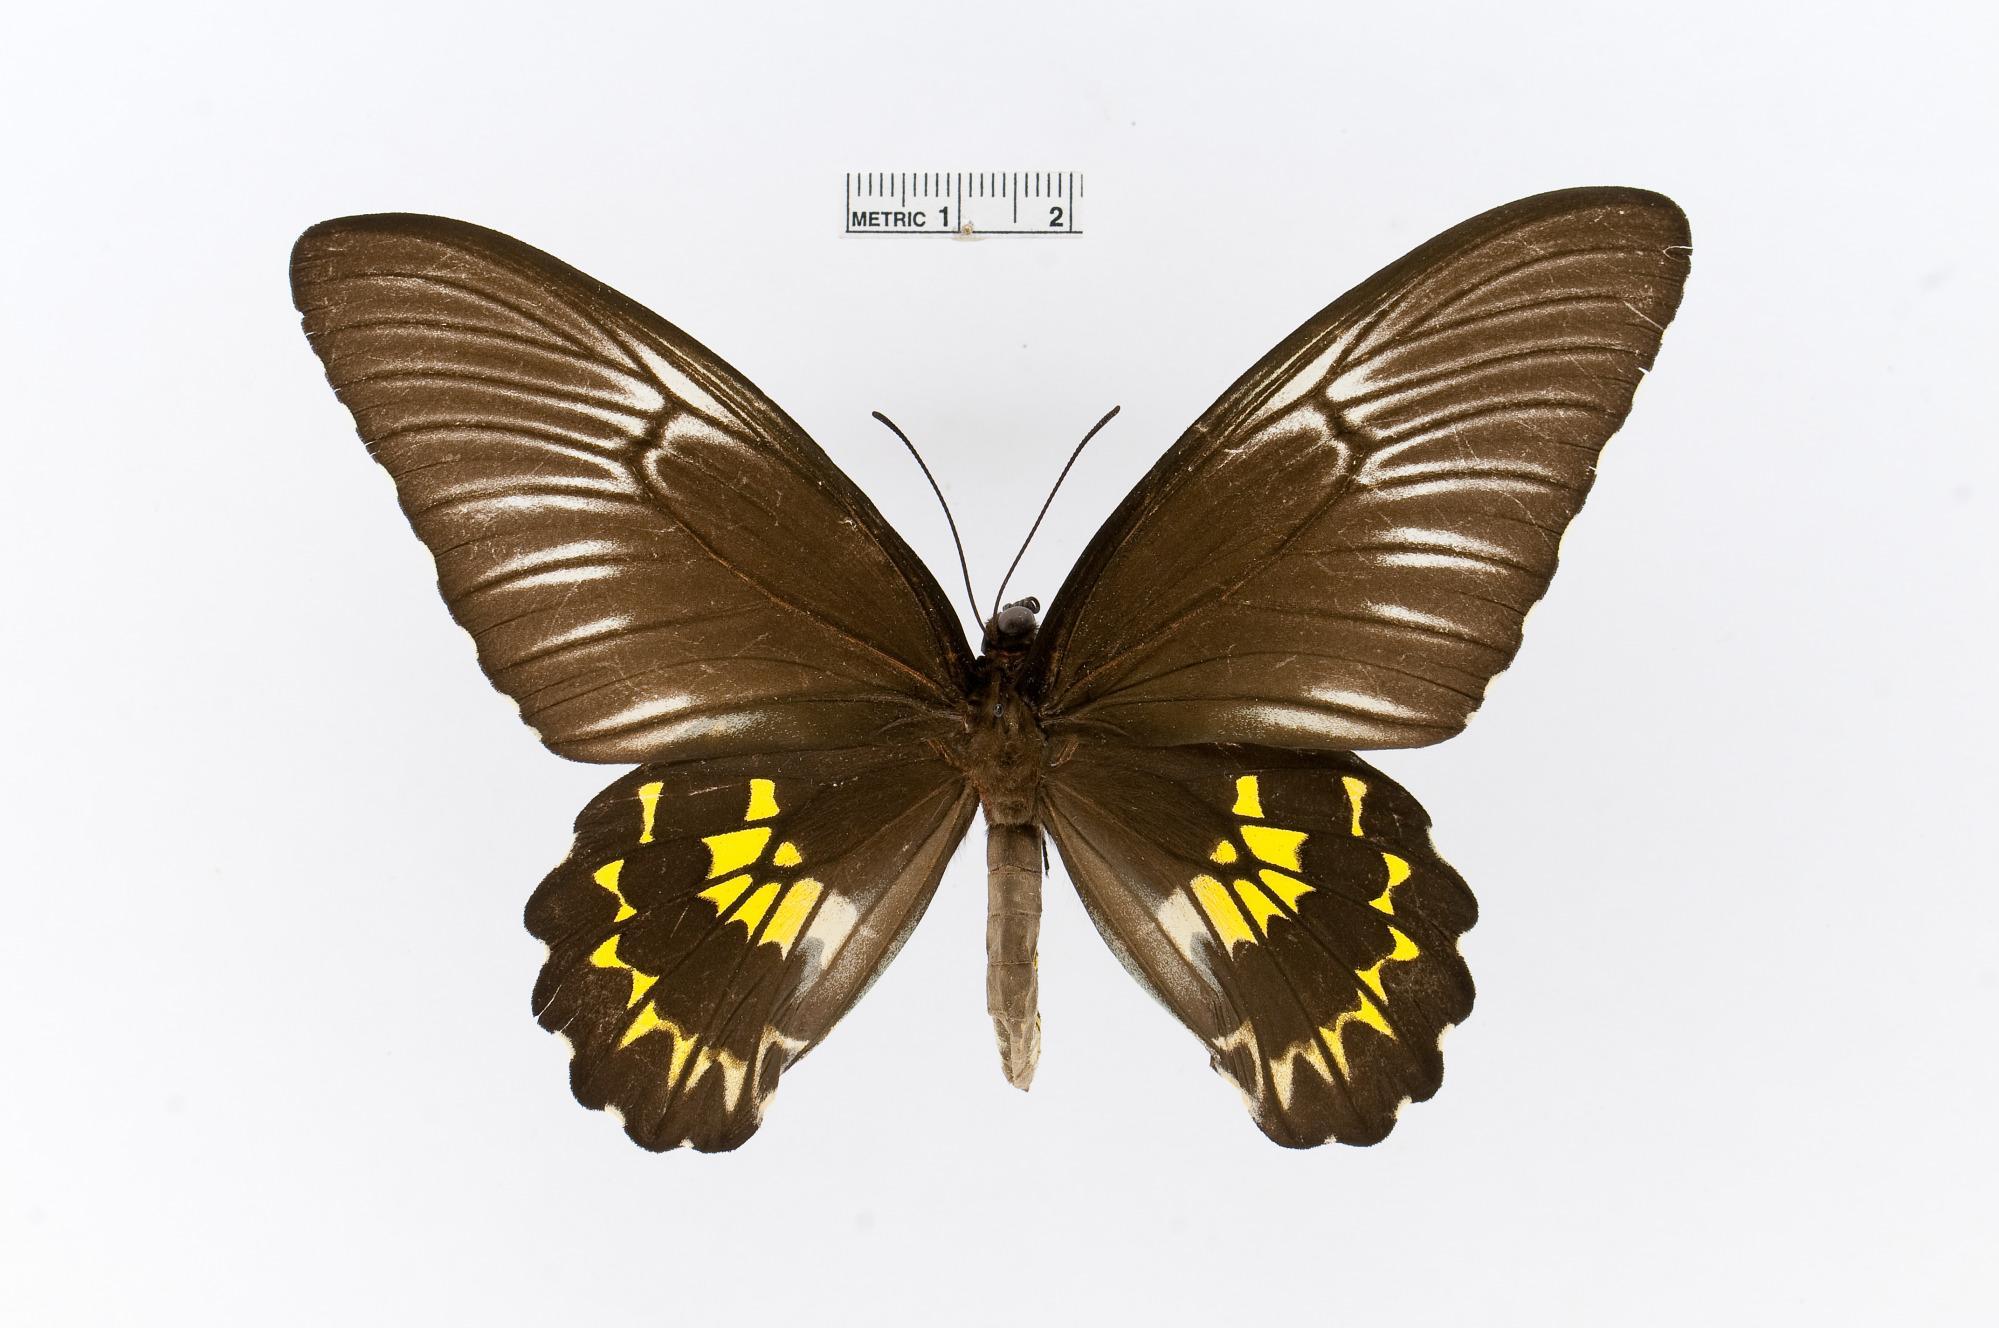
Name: Troides darsius
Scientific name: Troides darsius
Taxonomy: Animalia, Arthropoda, Insecta, Lepidoptera, Papilionidae, Papilioninae